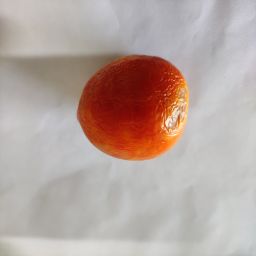
Crop: Tomato
Quality: Old